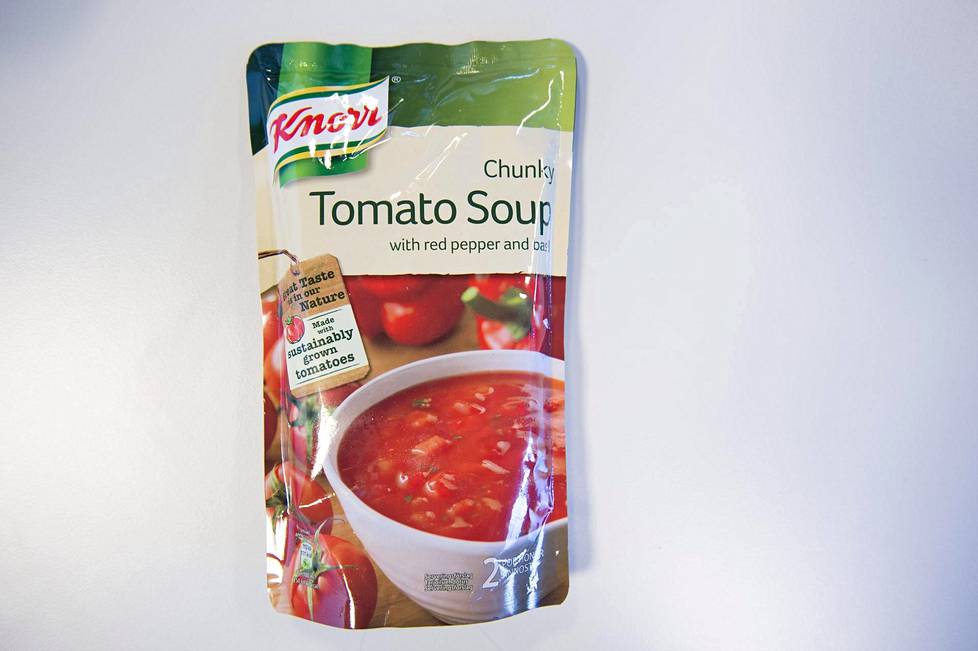
Waste category: cardboard